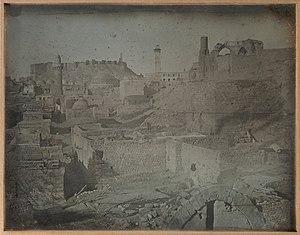
Joseph-Philibert Girault de Prangey, né à Langres le 20 octobre 1804 et mort le 7 décembre 1892 à Courcelles-Val-d'Esnoms, est un archéologue, un photographe, un dessinateur et un éditeur d'art français. Féru de voyage et d'architecture, il est le premier théoricien français sur l'architecture hispano-mauresque et arabe.